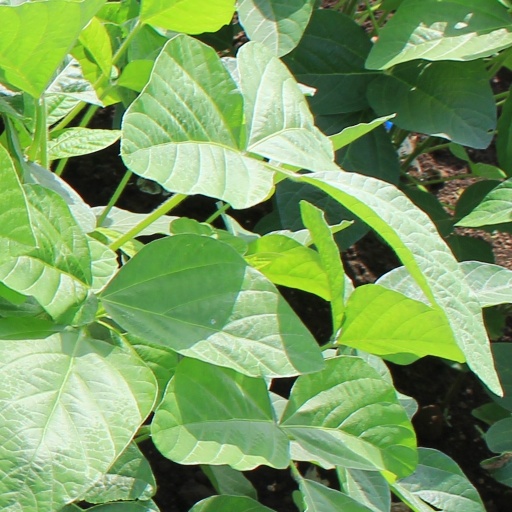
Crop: soybean